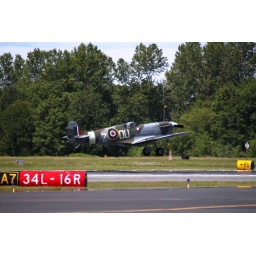
Flying Heritage Collection Fly Day May 22 2010 - Paul Allen's vintage airplane museum, many in flying order